Lucky (2012 Kannada film)

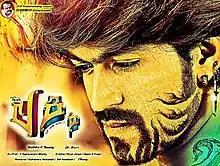
Film poster

Lucky is a 2012 Kannada-language romantic comedy film directed by Dr. Suri and produced by Radhika Kumaraswamy under the banner of Shamika Enterprises, along with the assistance of H. D. Kumaraswamy and V Raghavendra Bunty. The film stars Yash and Ramya in the lead roles, while Sharan, Sadhu Kokila and Vijay Chendoor in pivotial roles. Arjun Janya composed the music for the film, while Krishna and Deepu. S. Kumar handled the cinematography and editing respectively.